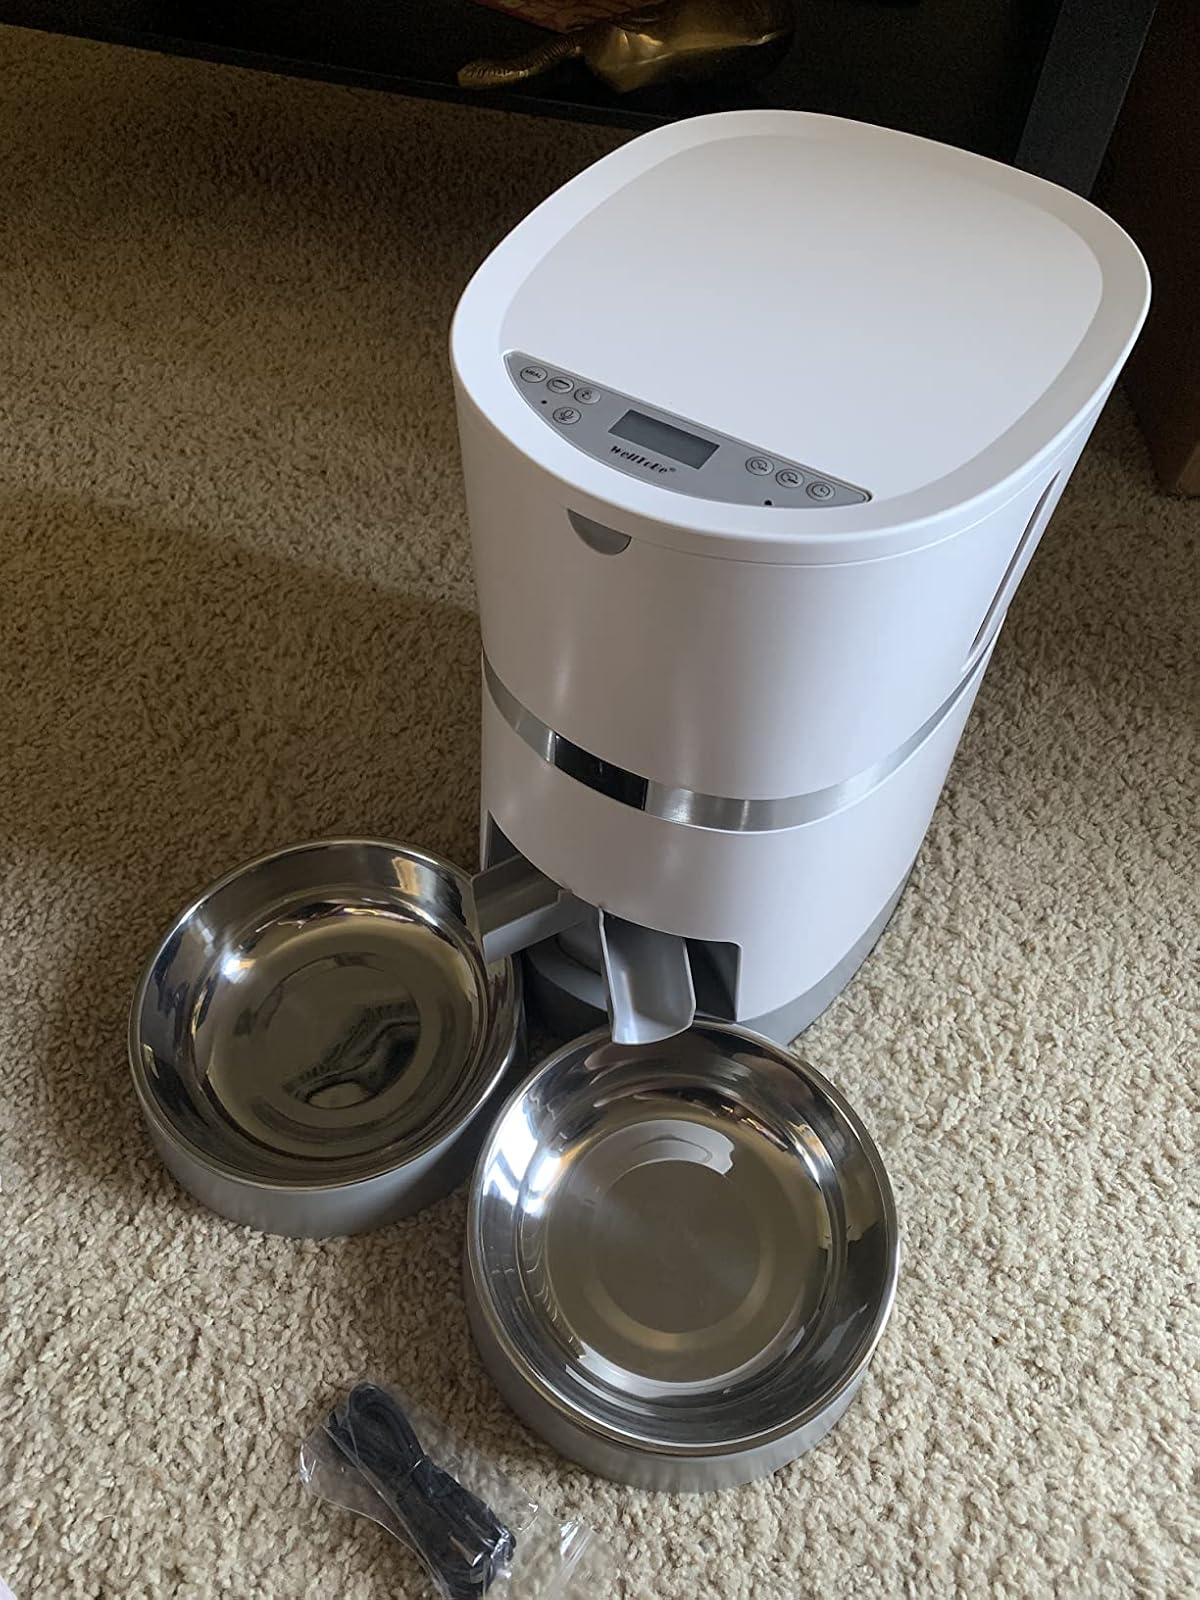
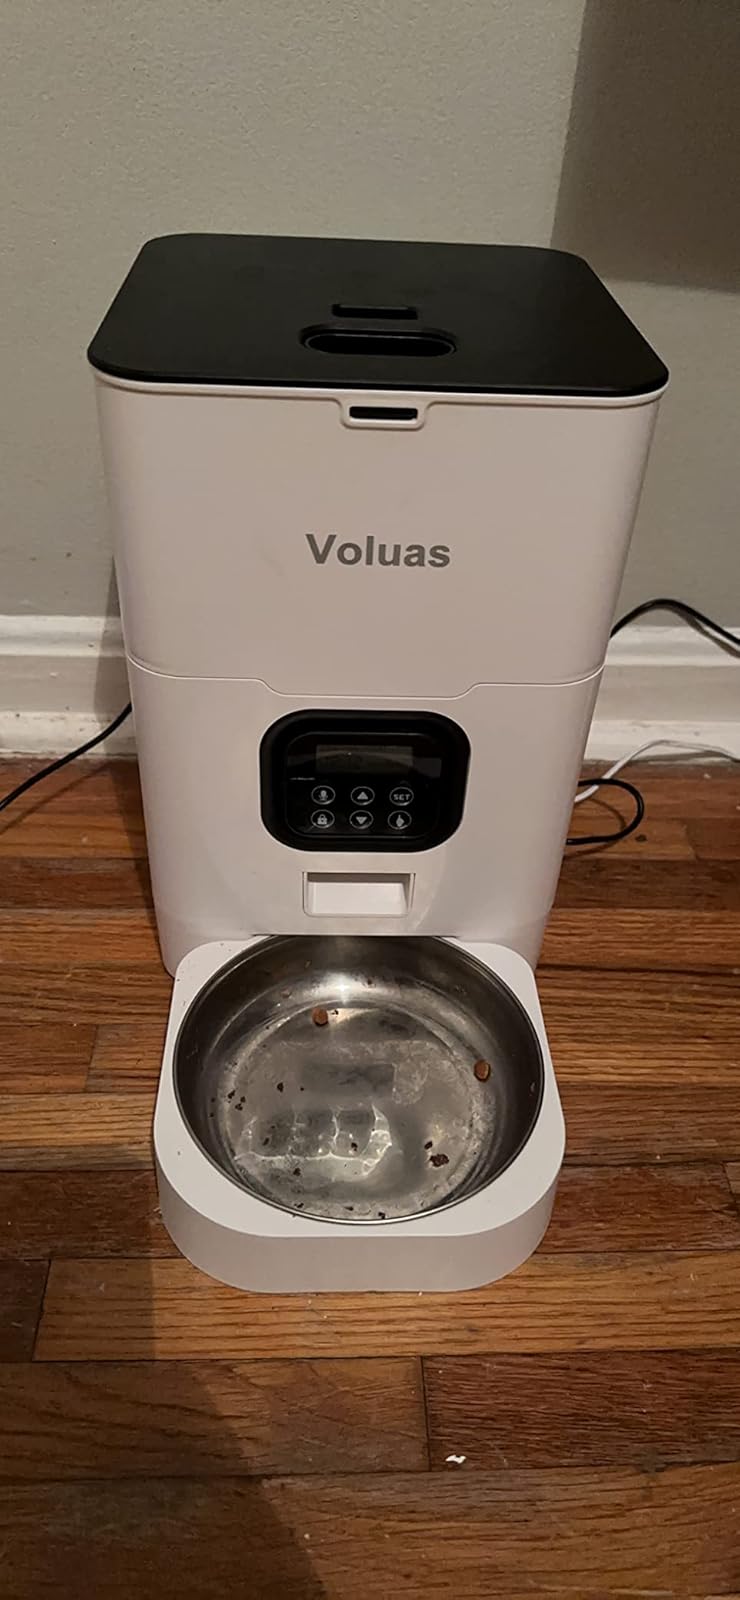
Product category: items_feeder
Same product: no